Cycling shorts

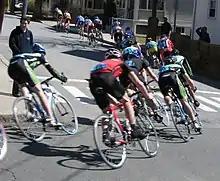
Racing cyclists wearing cycling shorts.

Bib shorts are cycling shorts that are held up by a bib (integral suspenders/braces) instead of an elastic waistband. Pro and serious riders tend to prefer bib shorts over non-bib shorts, due to the discomfort that often occurs with an elastic waistband, such as tightness (digging into skin) and chafing. The bib part of the short is often made of spandex and polyester with large sections of netting to help keep the rider cool.